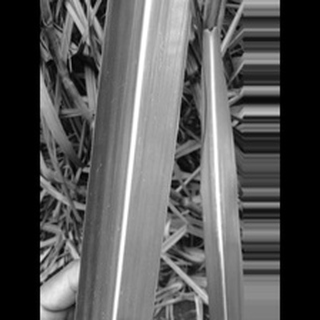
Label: healthy_sugarcane